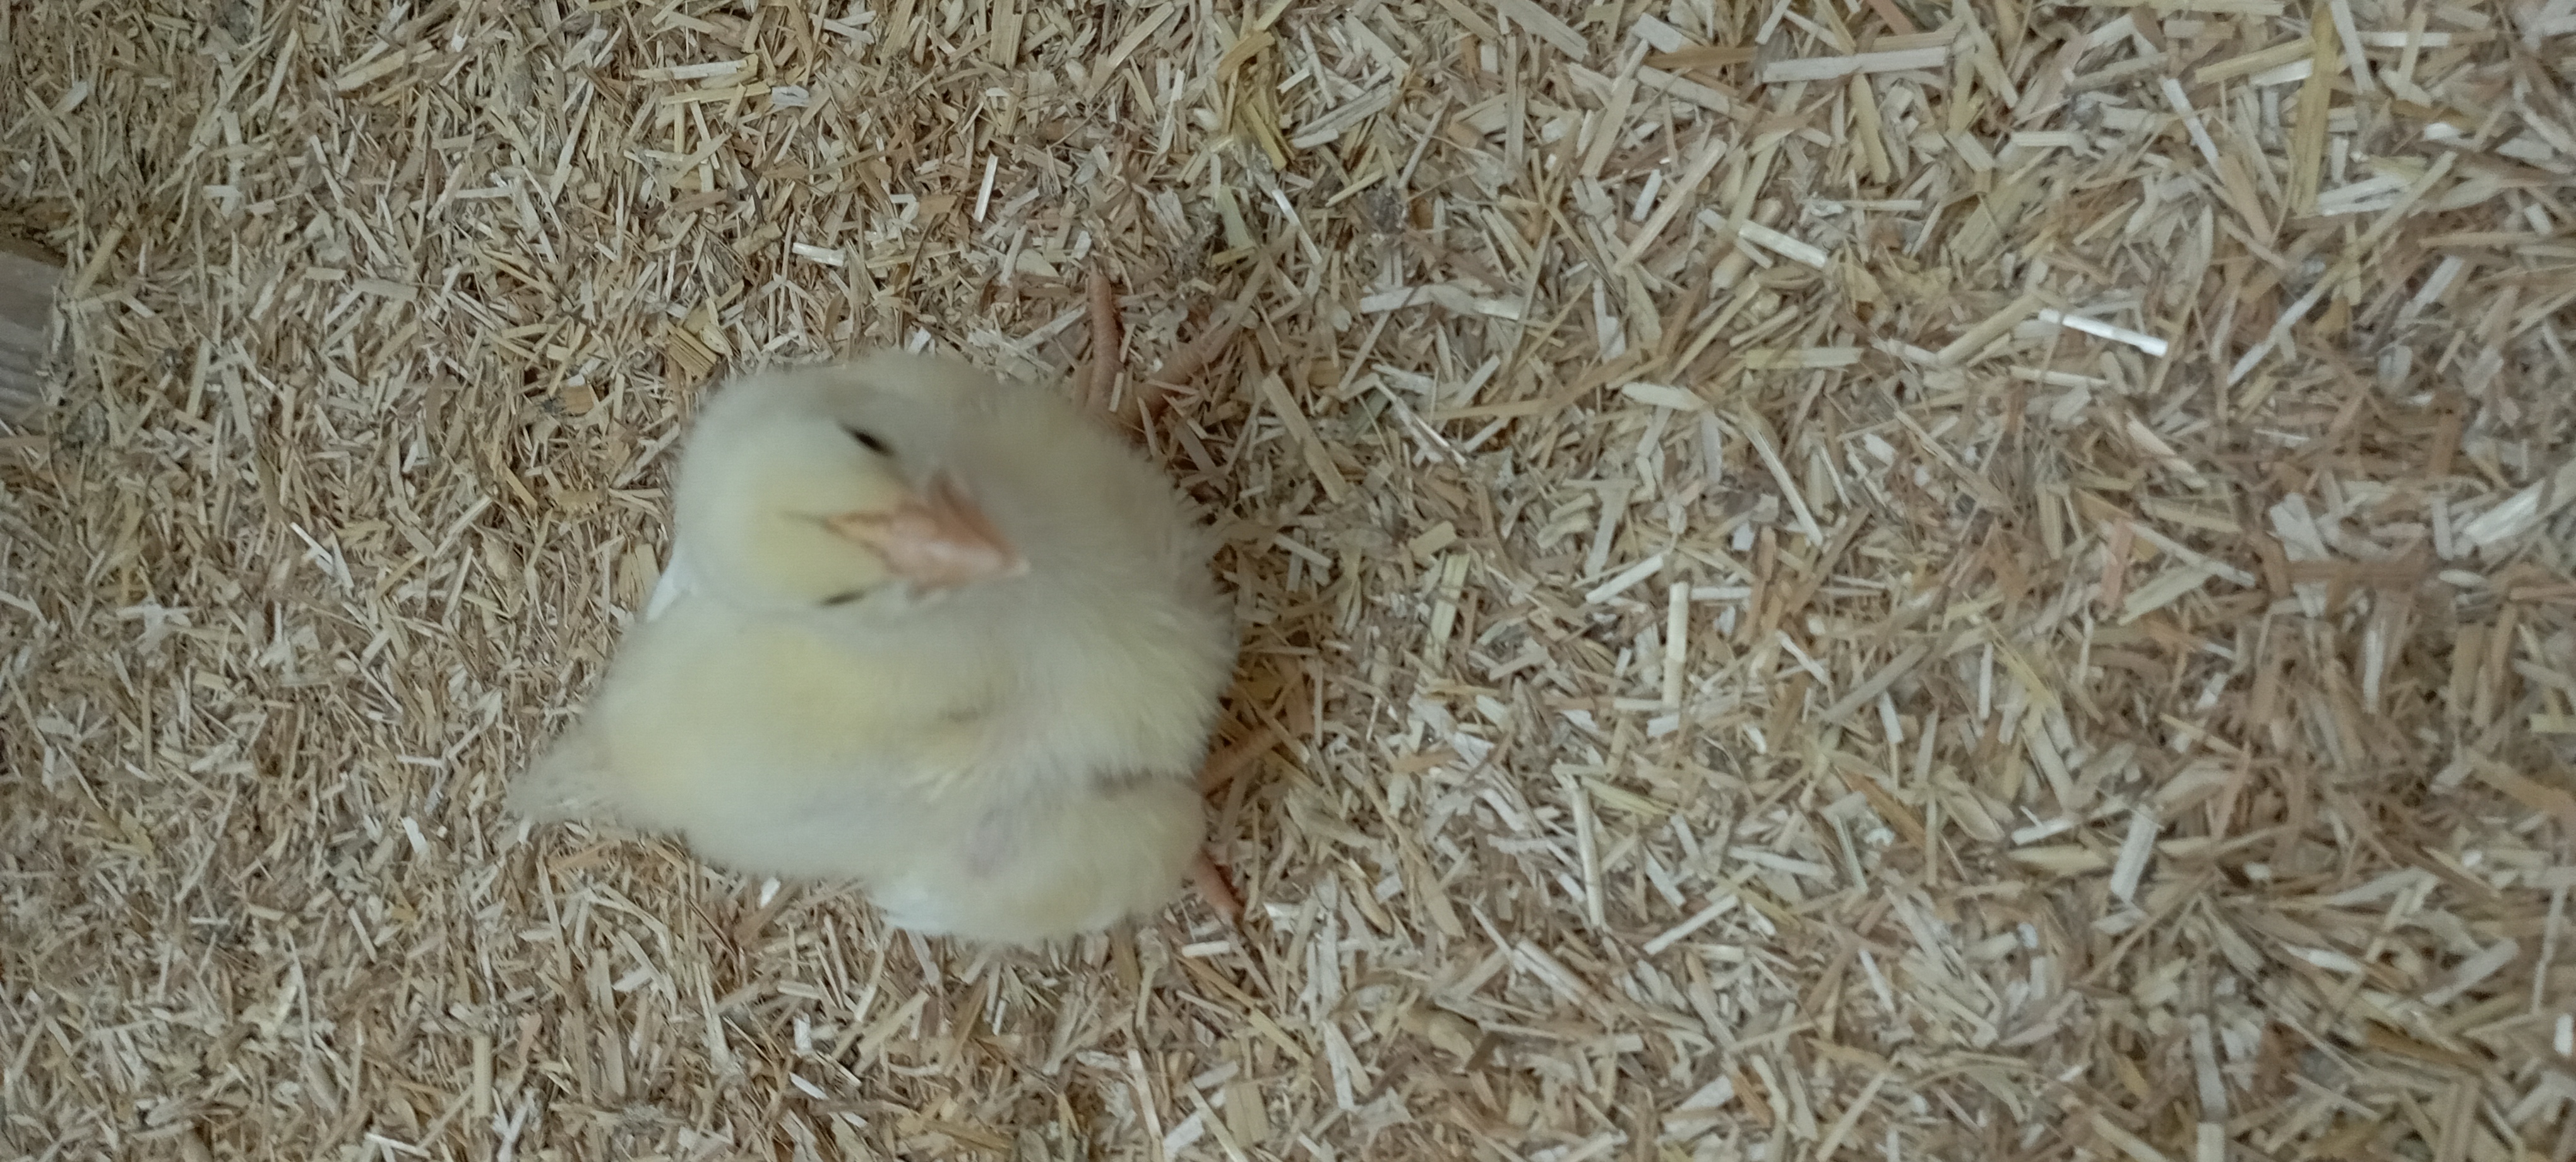
Weight: 160 g